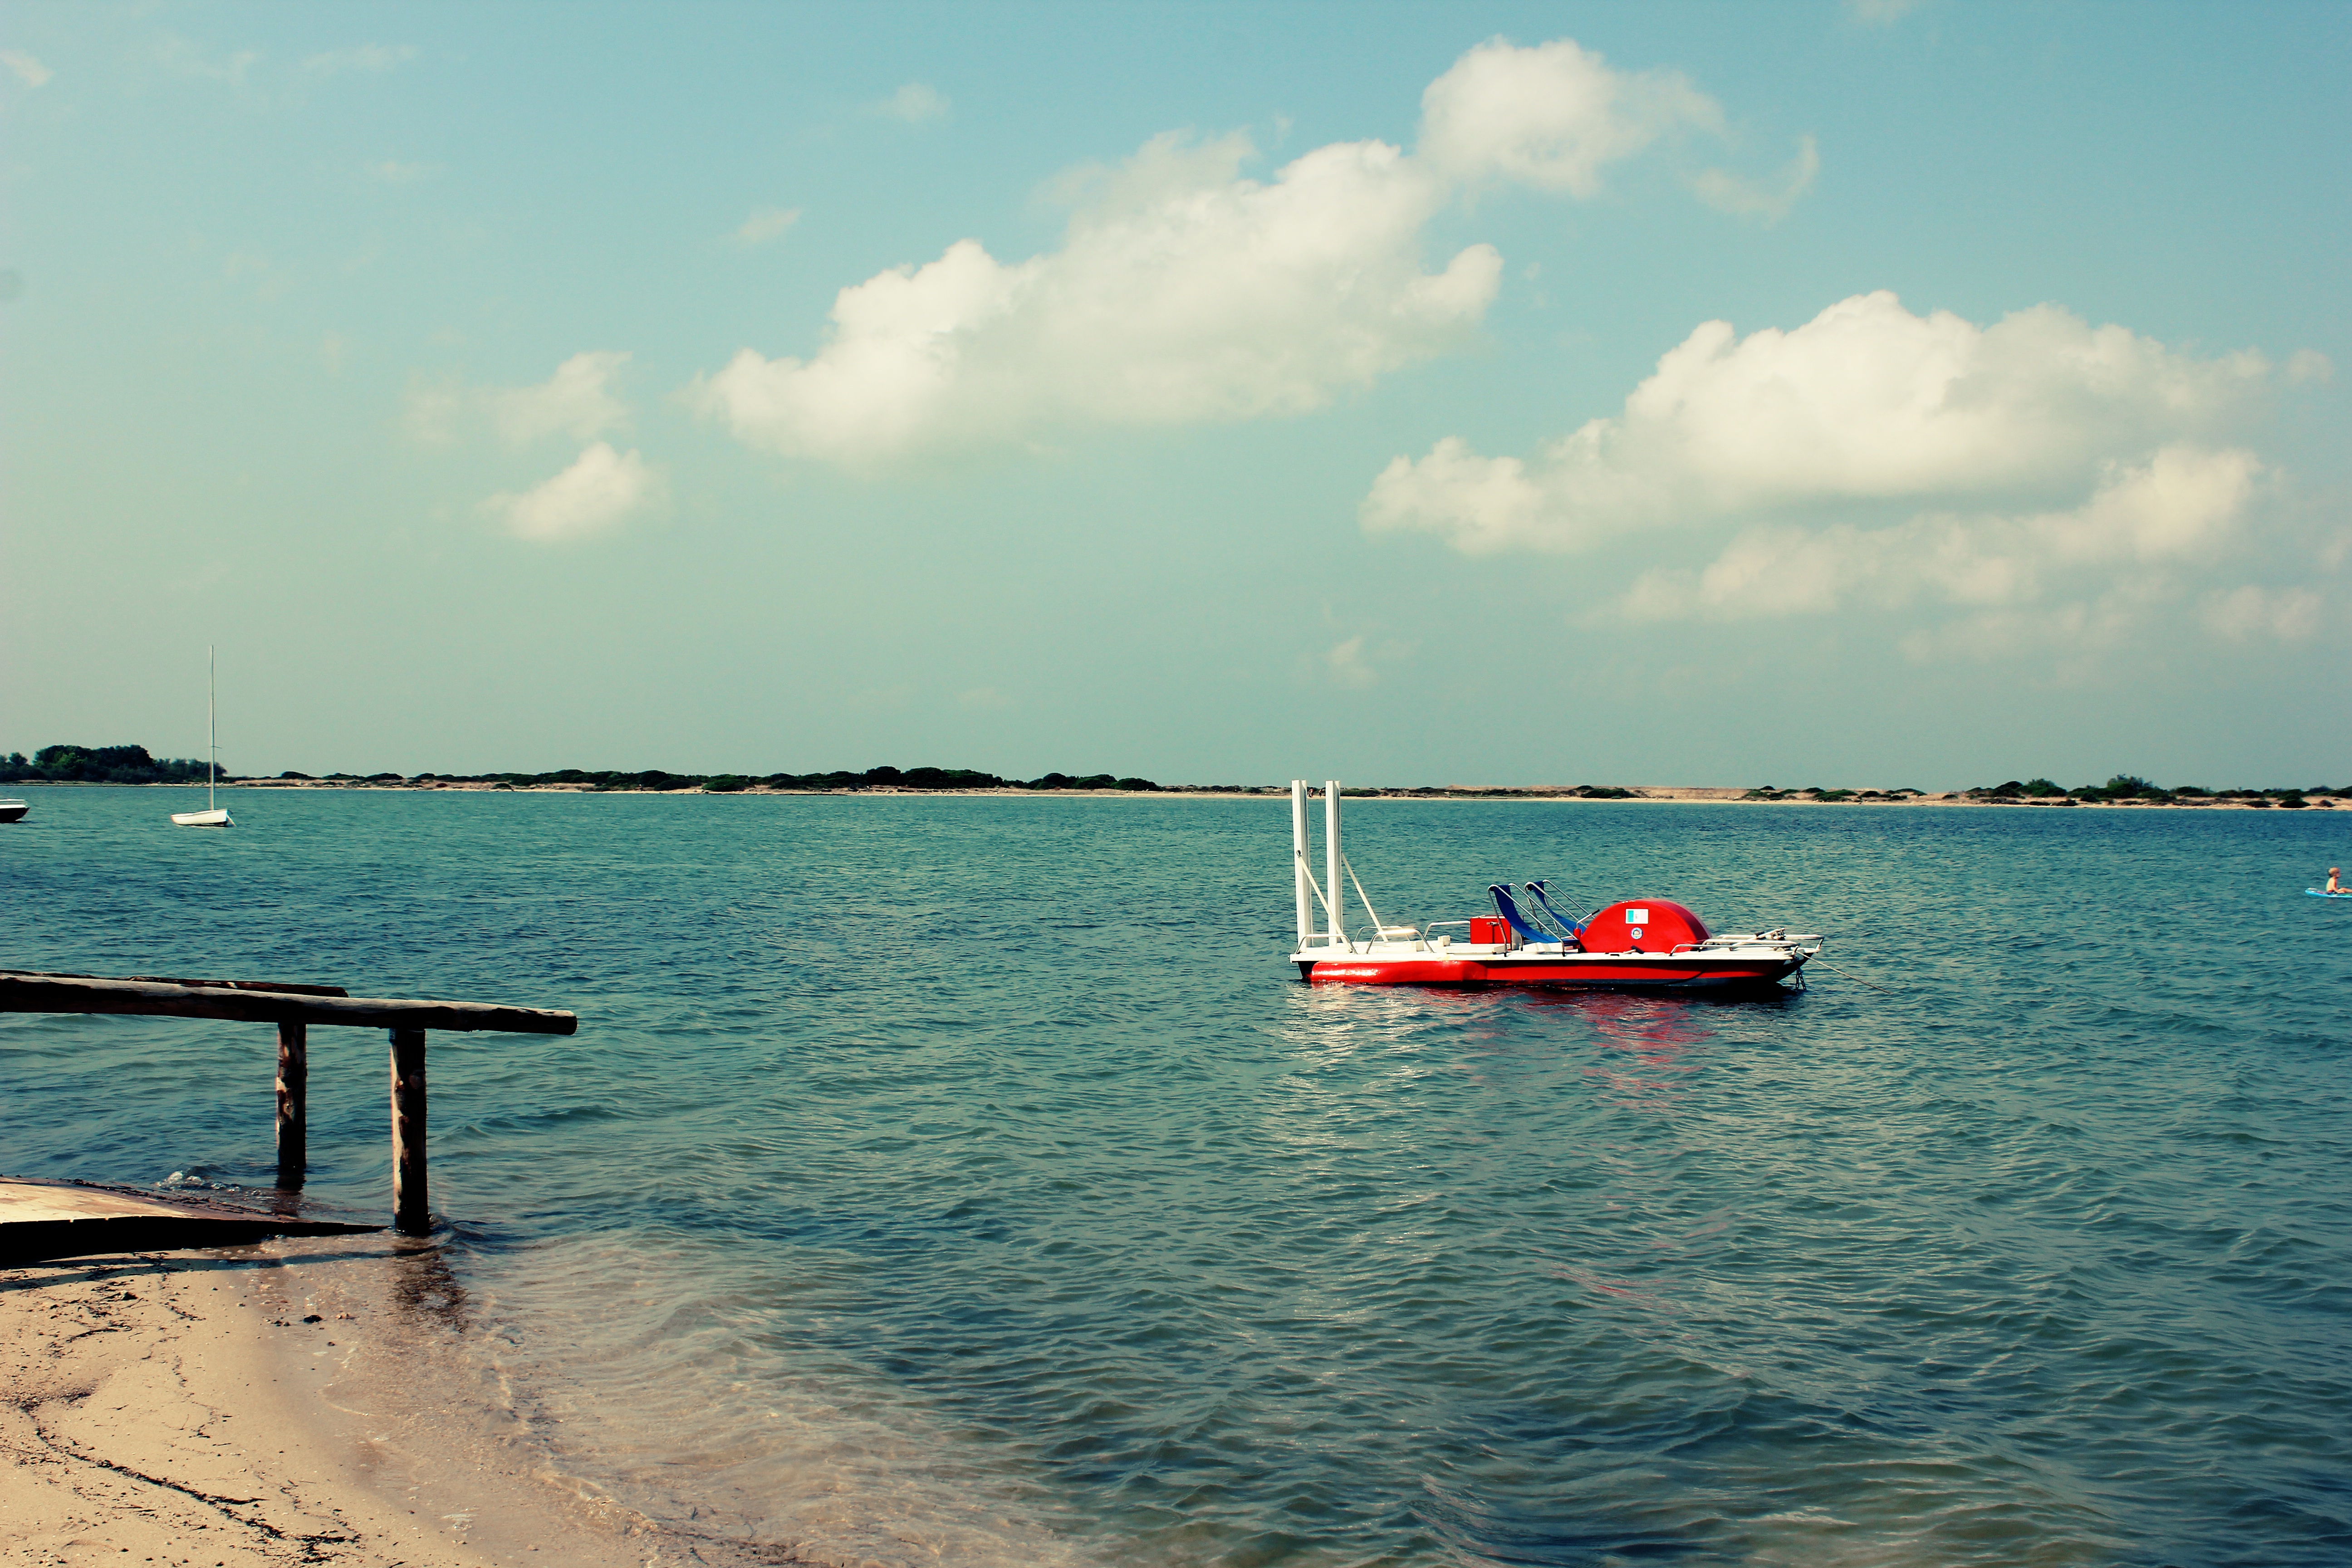
beach, landscape, sea, coast, ocean, horizon, boat, shore, wave, summer, vacation, vehicle, holiday, bay, island, body of water, holidays, boating, salento, pedalo